Henry Spencer Smith House

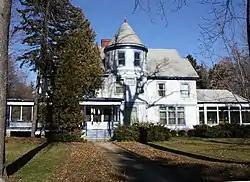
Henry Spencer Smith House

Henry Spencer Smith was a son of pioneer and industrialist Elisha D. Smith. Located within the East Forest Avenue Historic District, the house was added to the National Register of Historic Places in 1982 and to the State Register of Historic Places in 1989. Currently, it serves as a hotel.